David Hobby

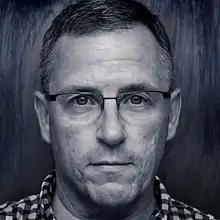
David Hobby

Until July 2008, Hobby was a staff photojournalist with "The Baltimore Sun".